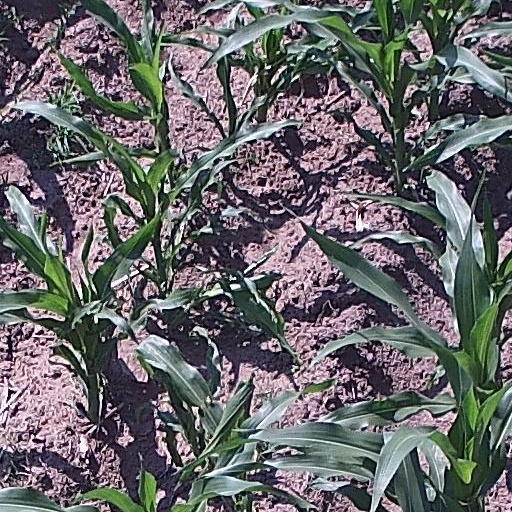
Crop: maize; corn